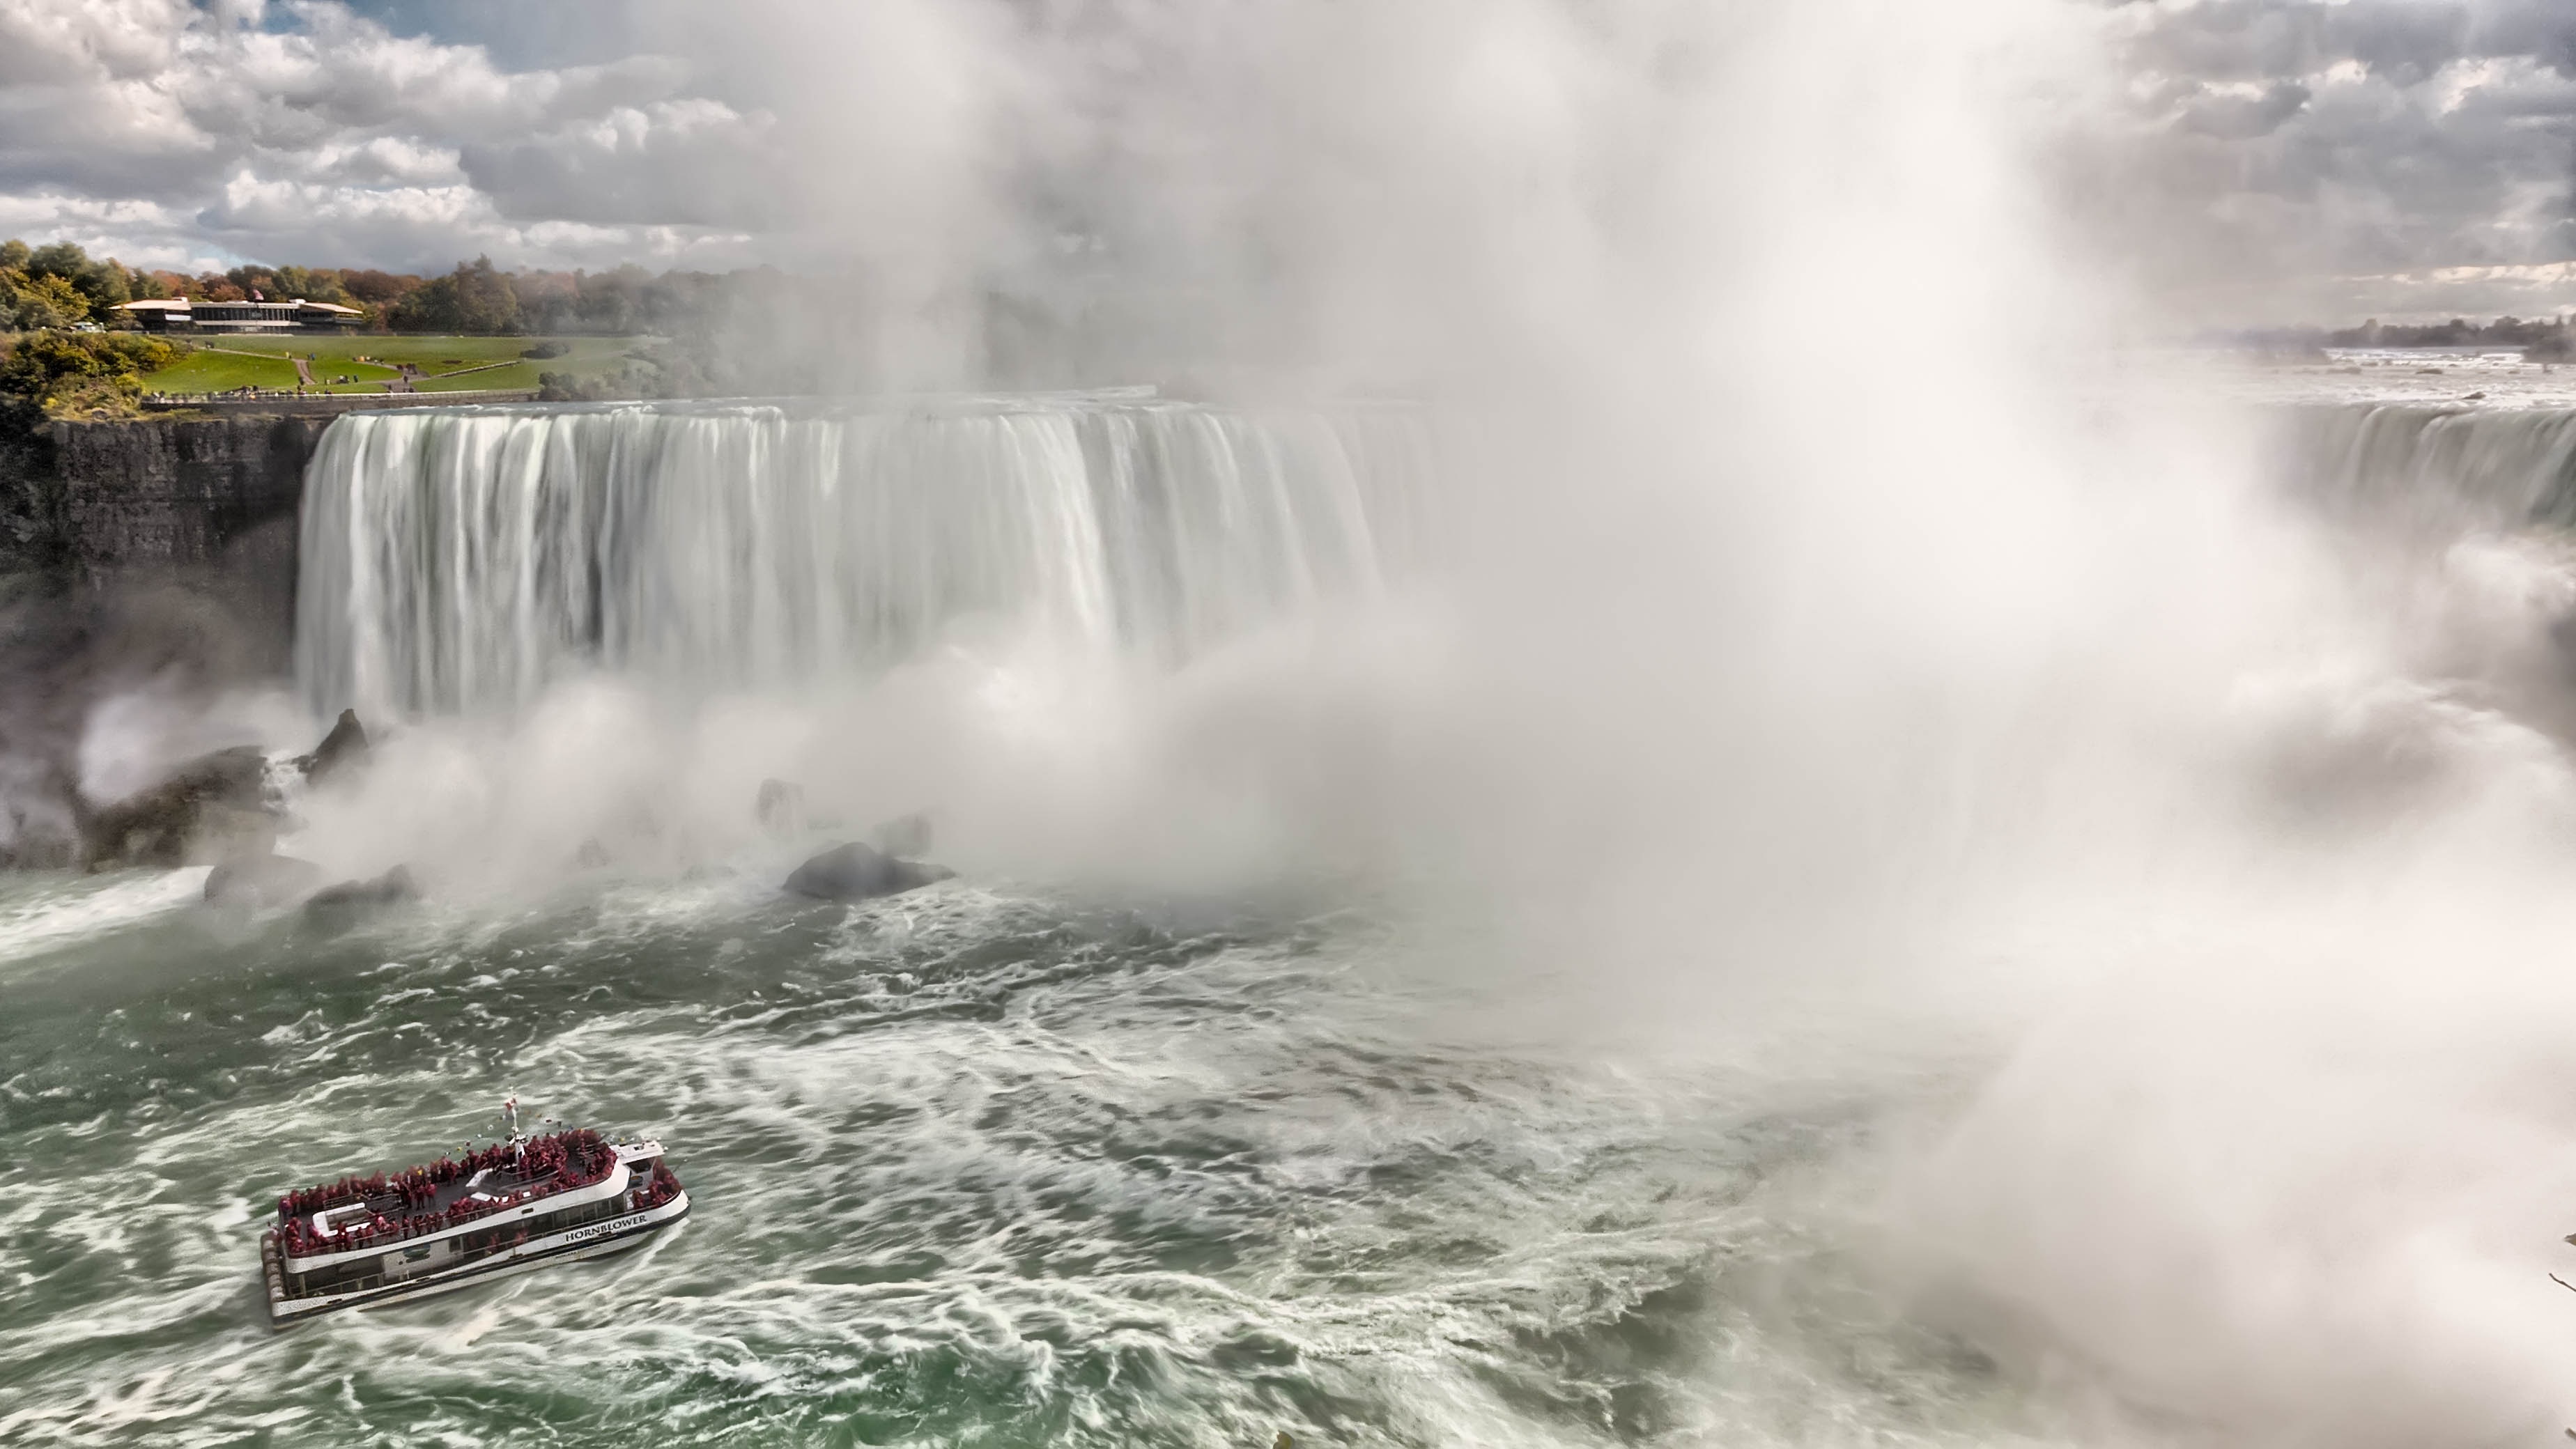
water, waterfall, fog, mist, boat, wave, river, splash, rapid, body of water, rapids, waterfalls, water feature, atmospheric phenomenon, geological phenomenon, wind wave